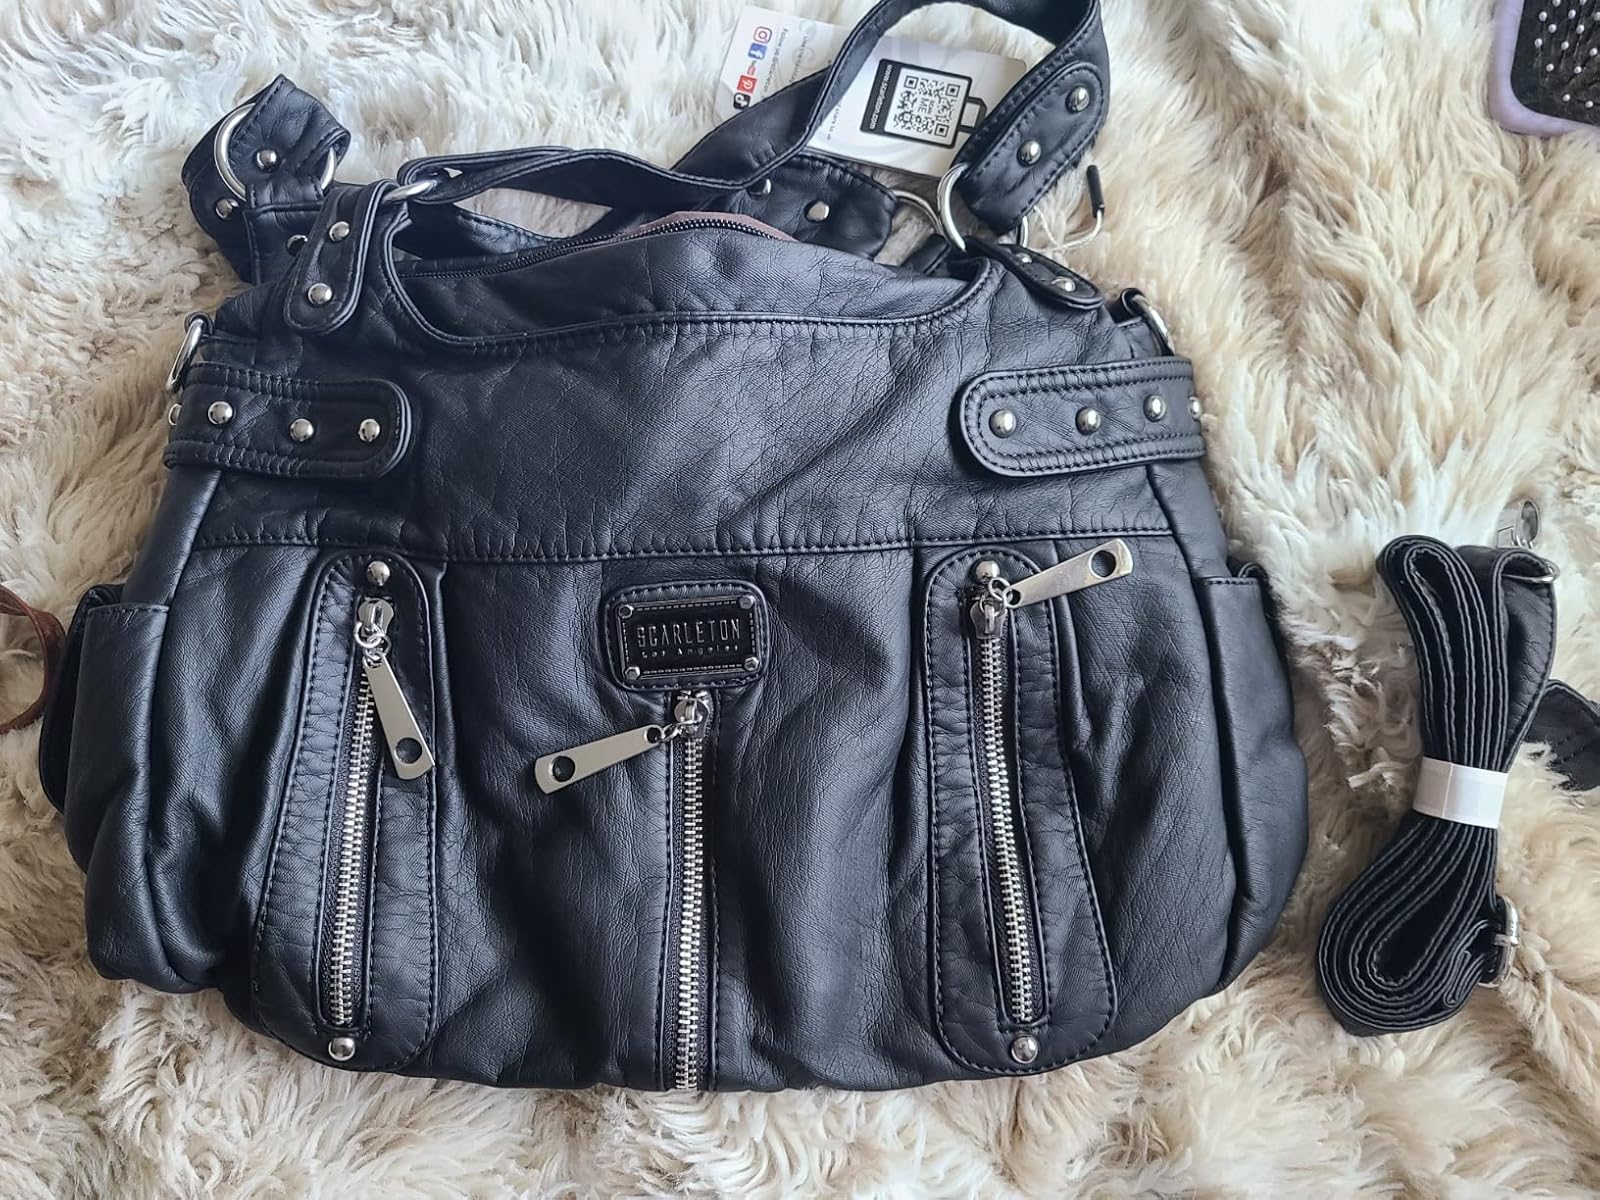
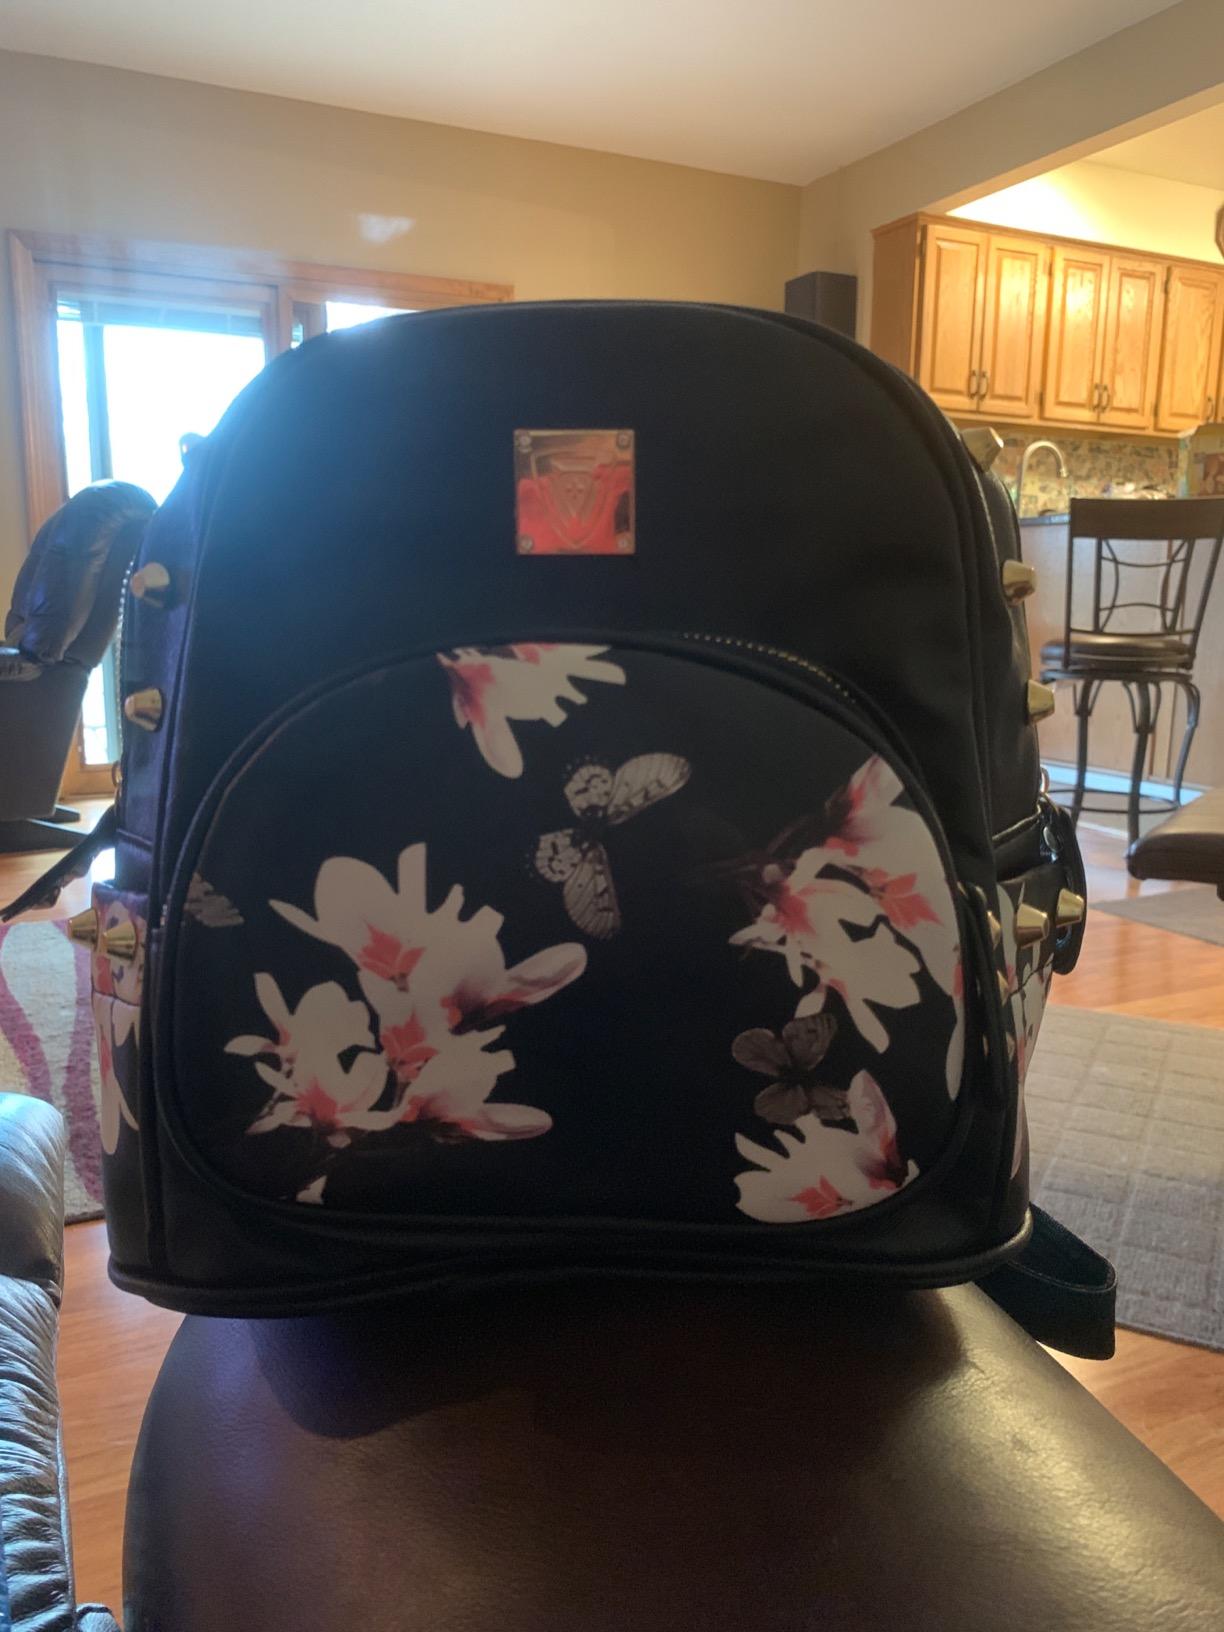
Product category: accessories_handbag
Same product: no